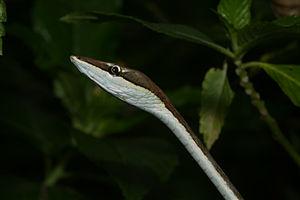
Oxybelis aeneus, un colubridé, photographié au Panama.
Oxybelis aeneus est une espèce de serpents de la famille des Colubridae.